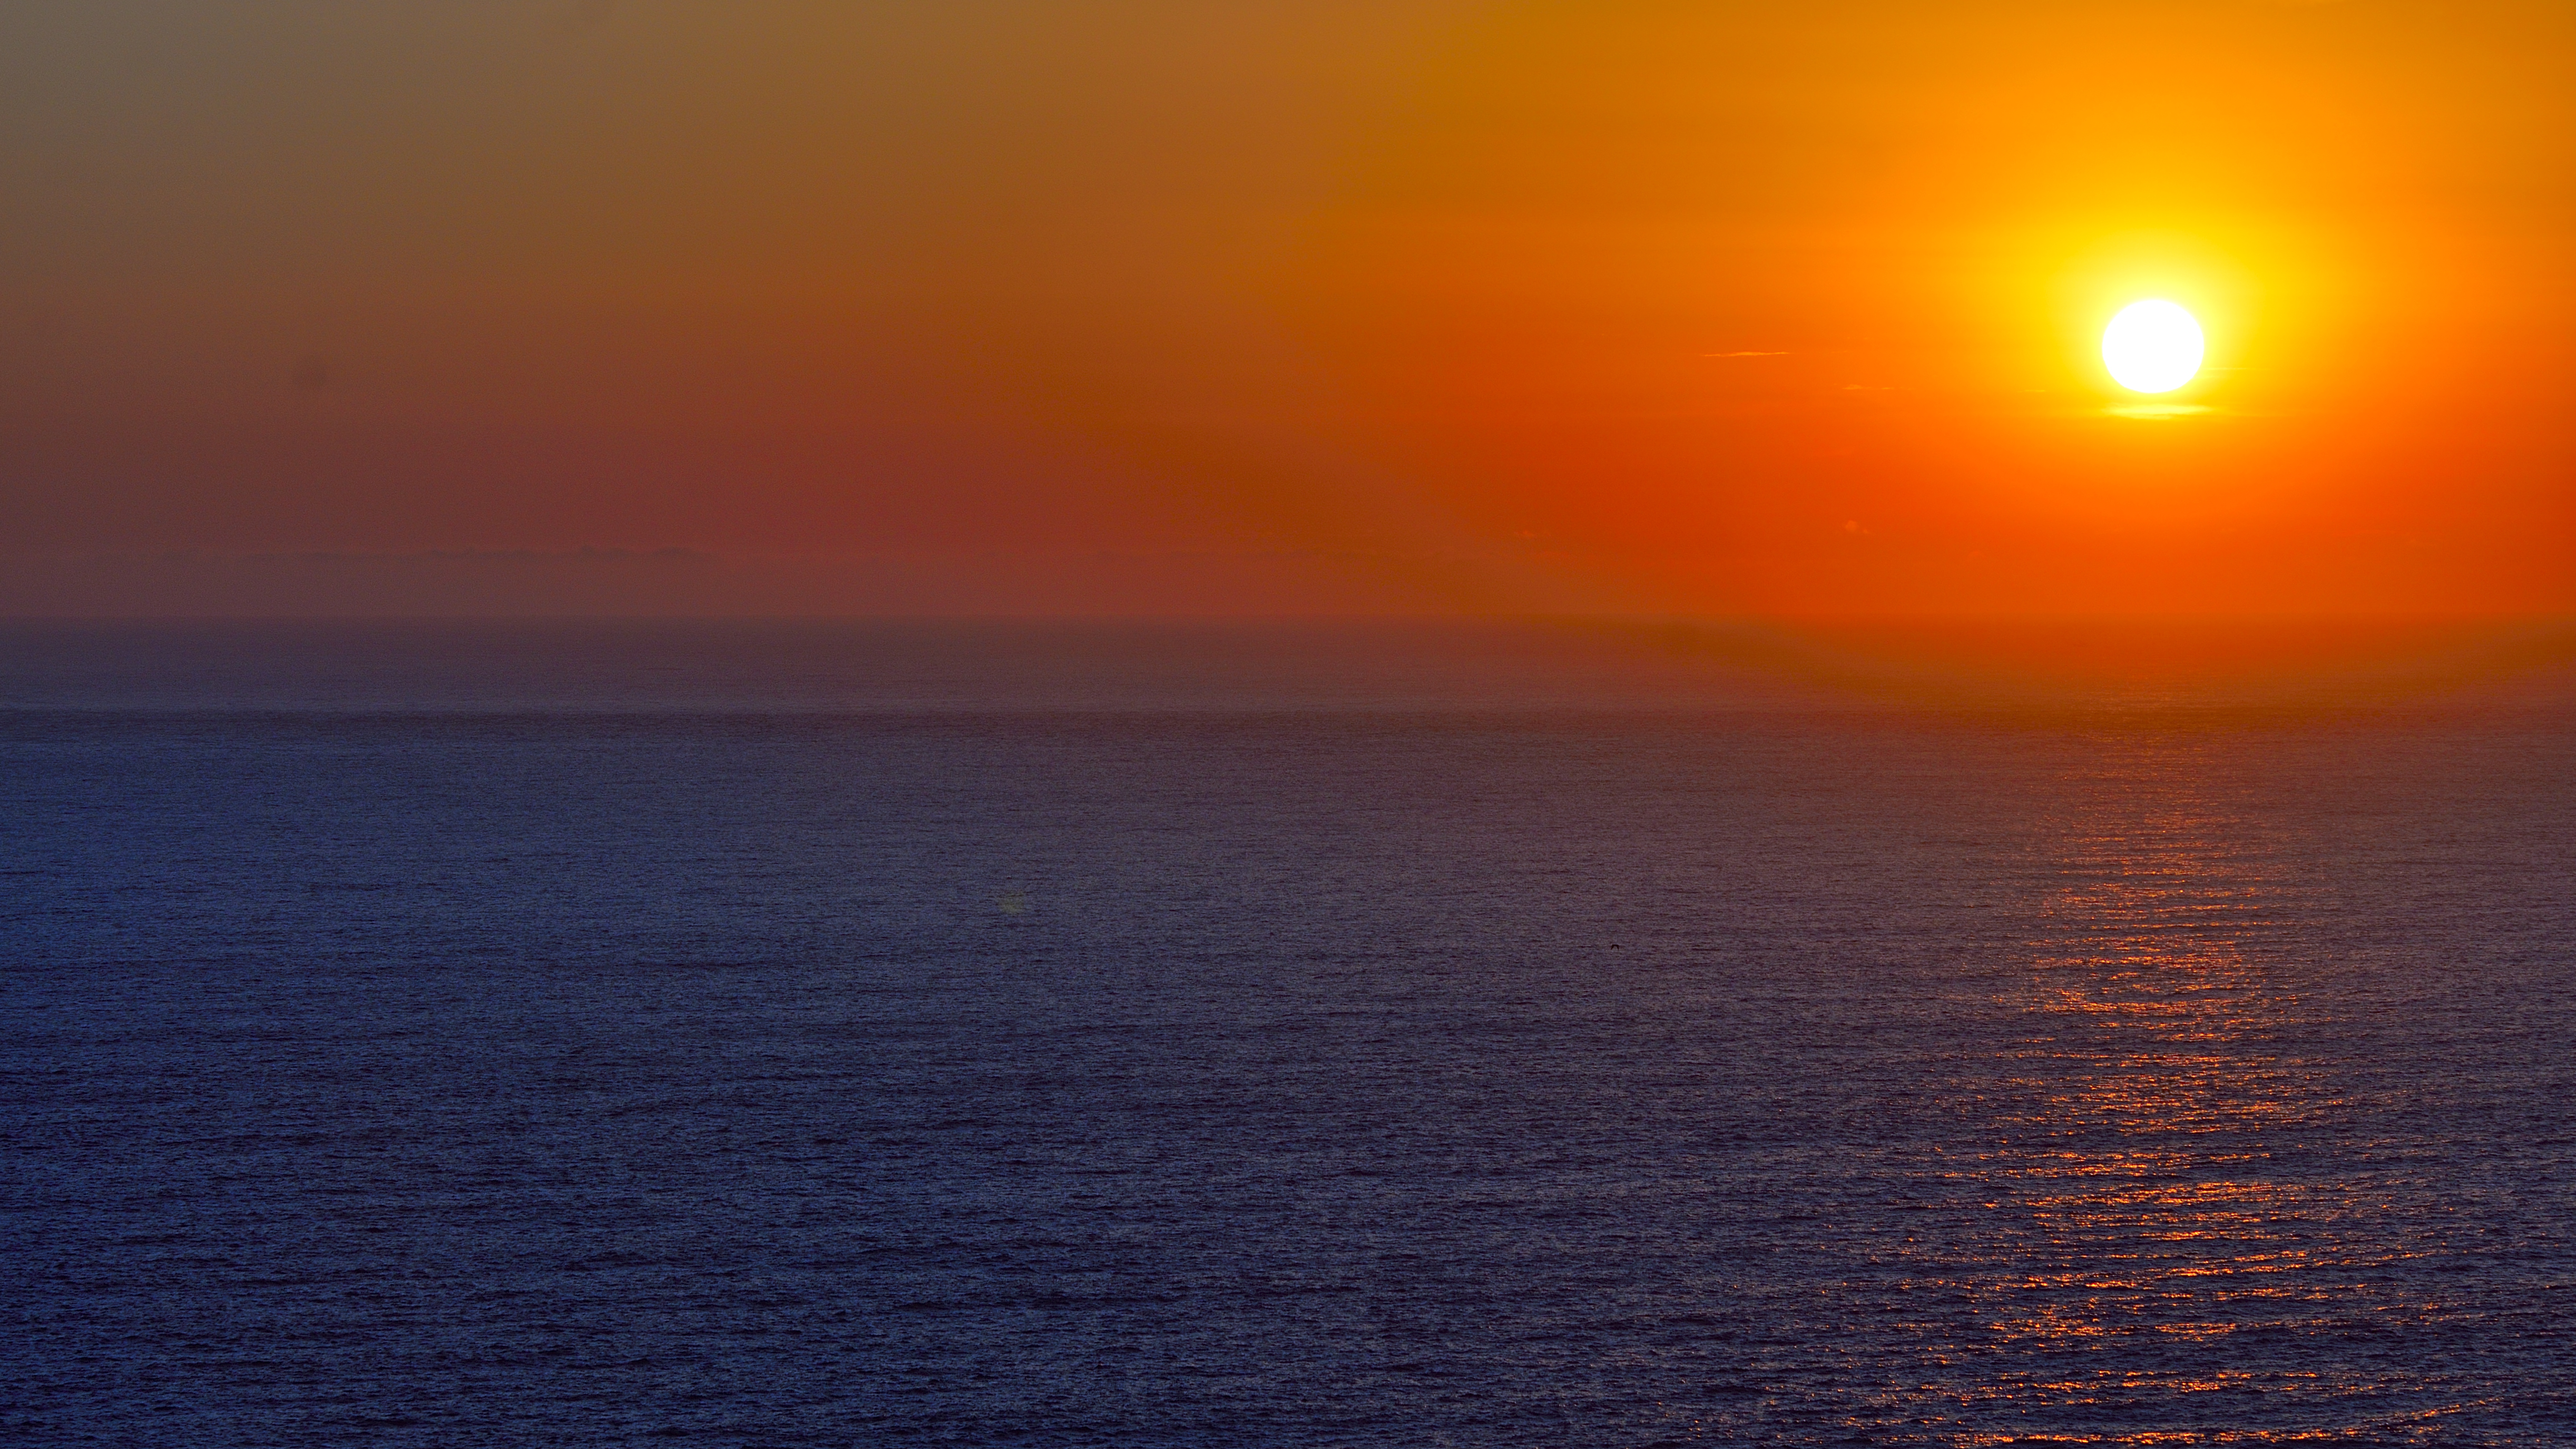
sea, coast, ocean, horizon, sun, sunrise, sunset, sunlight, wave, dawn, dusk, evening, arena, mar, verano, sol, praia, florianopolis, floripa, vacaciones, santacatarina, afterglow, wind wave, red sky at morning